St. Ignace Mission

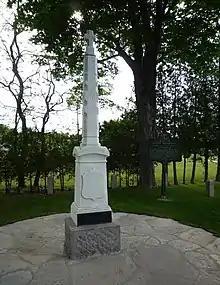
Monument marking Marquette's burial site

The area around the original mission remained nearly empty after the 1741 relocation of the mission. However, in the late 1810s and early 1820s, settlers began to trickle into the area, and by 1836 the Catholic population of the area was enough to support a small congregation.